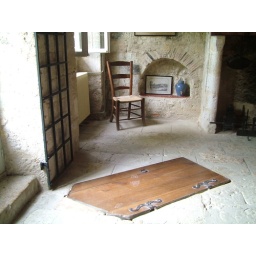
The door in the floor was unusual. I'm not sure of it's purpose, but it's intriguing.